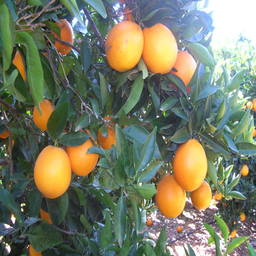
Label: peels